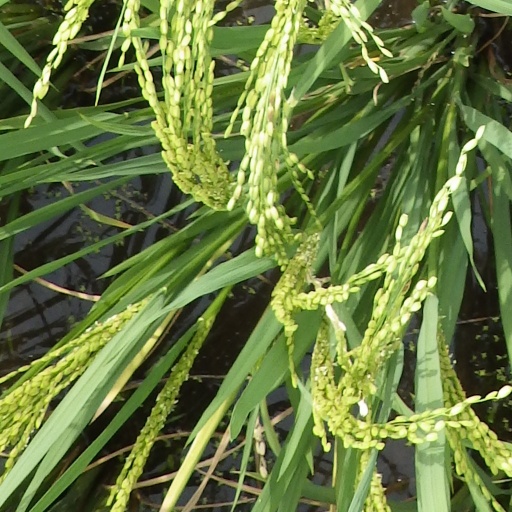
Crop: rice